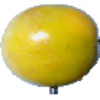
Label: Maracuja 1